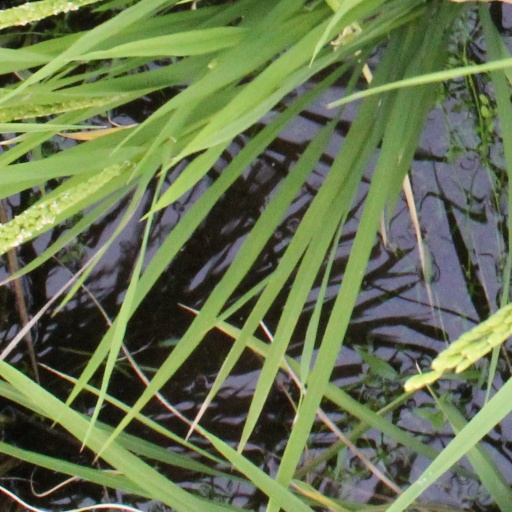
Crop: rice